Oum Lâalag

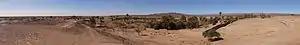
L’Oasis sacrée d’oum Lâalag

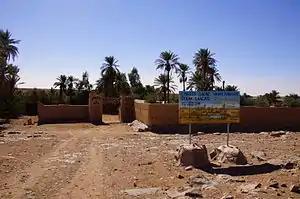
L’Oasis sacrée d’oum Lâalag

Oum Lâalag is an oasis located 50 kilometers southwest of M'Hamid El Ghizlane in Morocco at the old trans-Saharan trade route to Timbuktu, only a few kilometers from the border of Algeria.